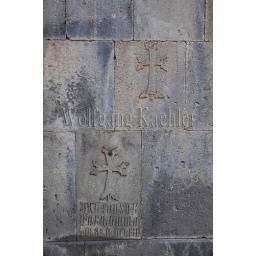
Armenia, near yerevan, ancient armenian monastery of geghard (Partly carved into rock), cross stone